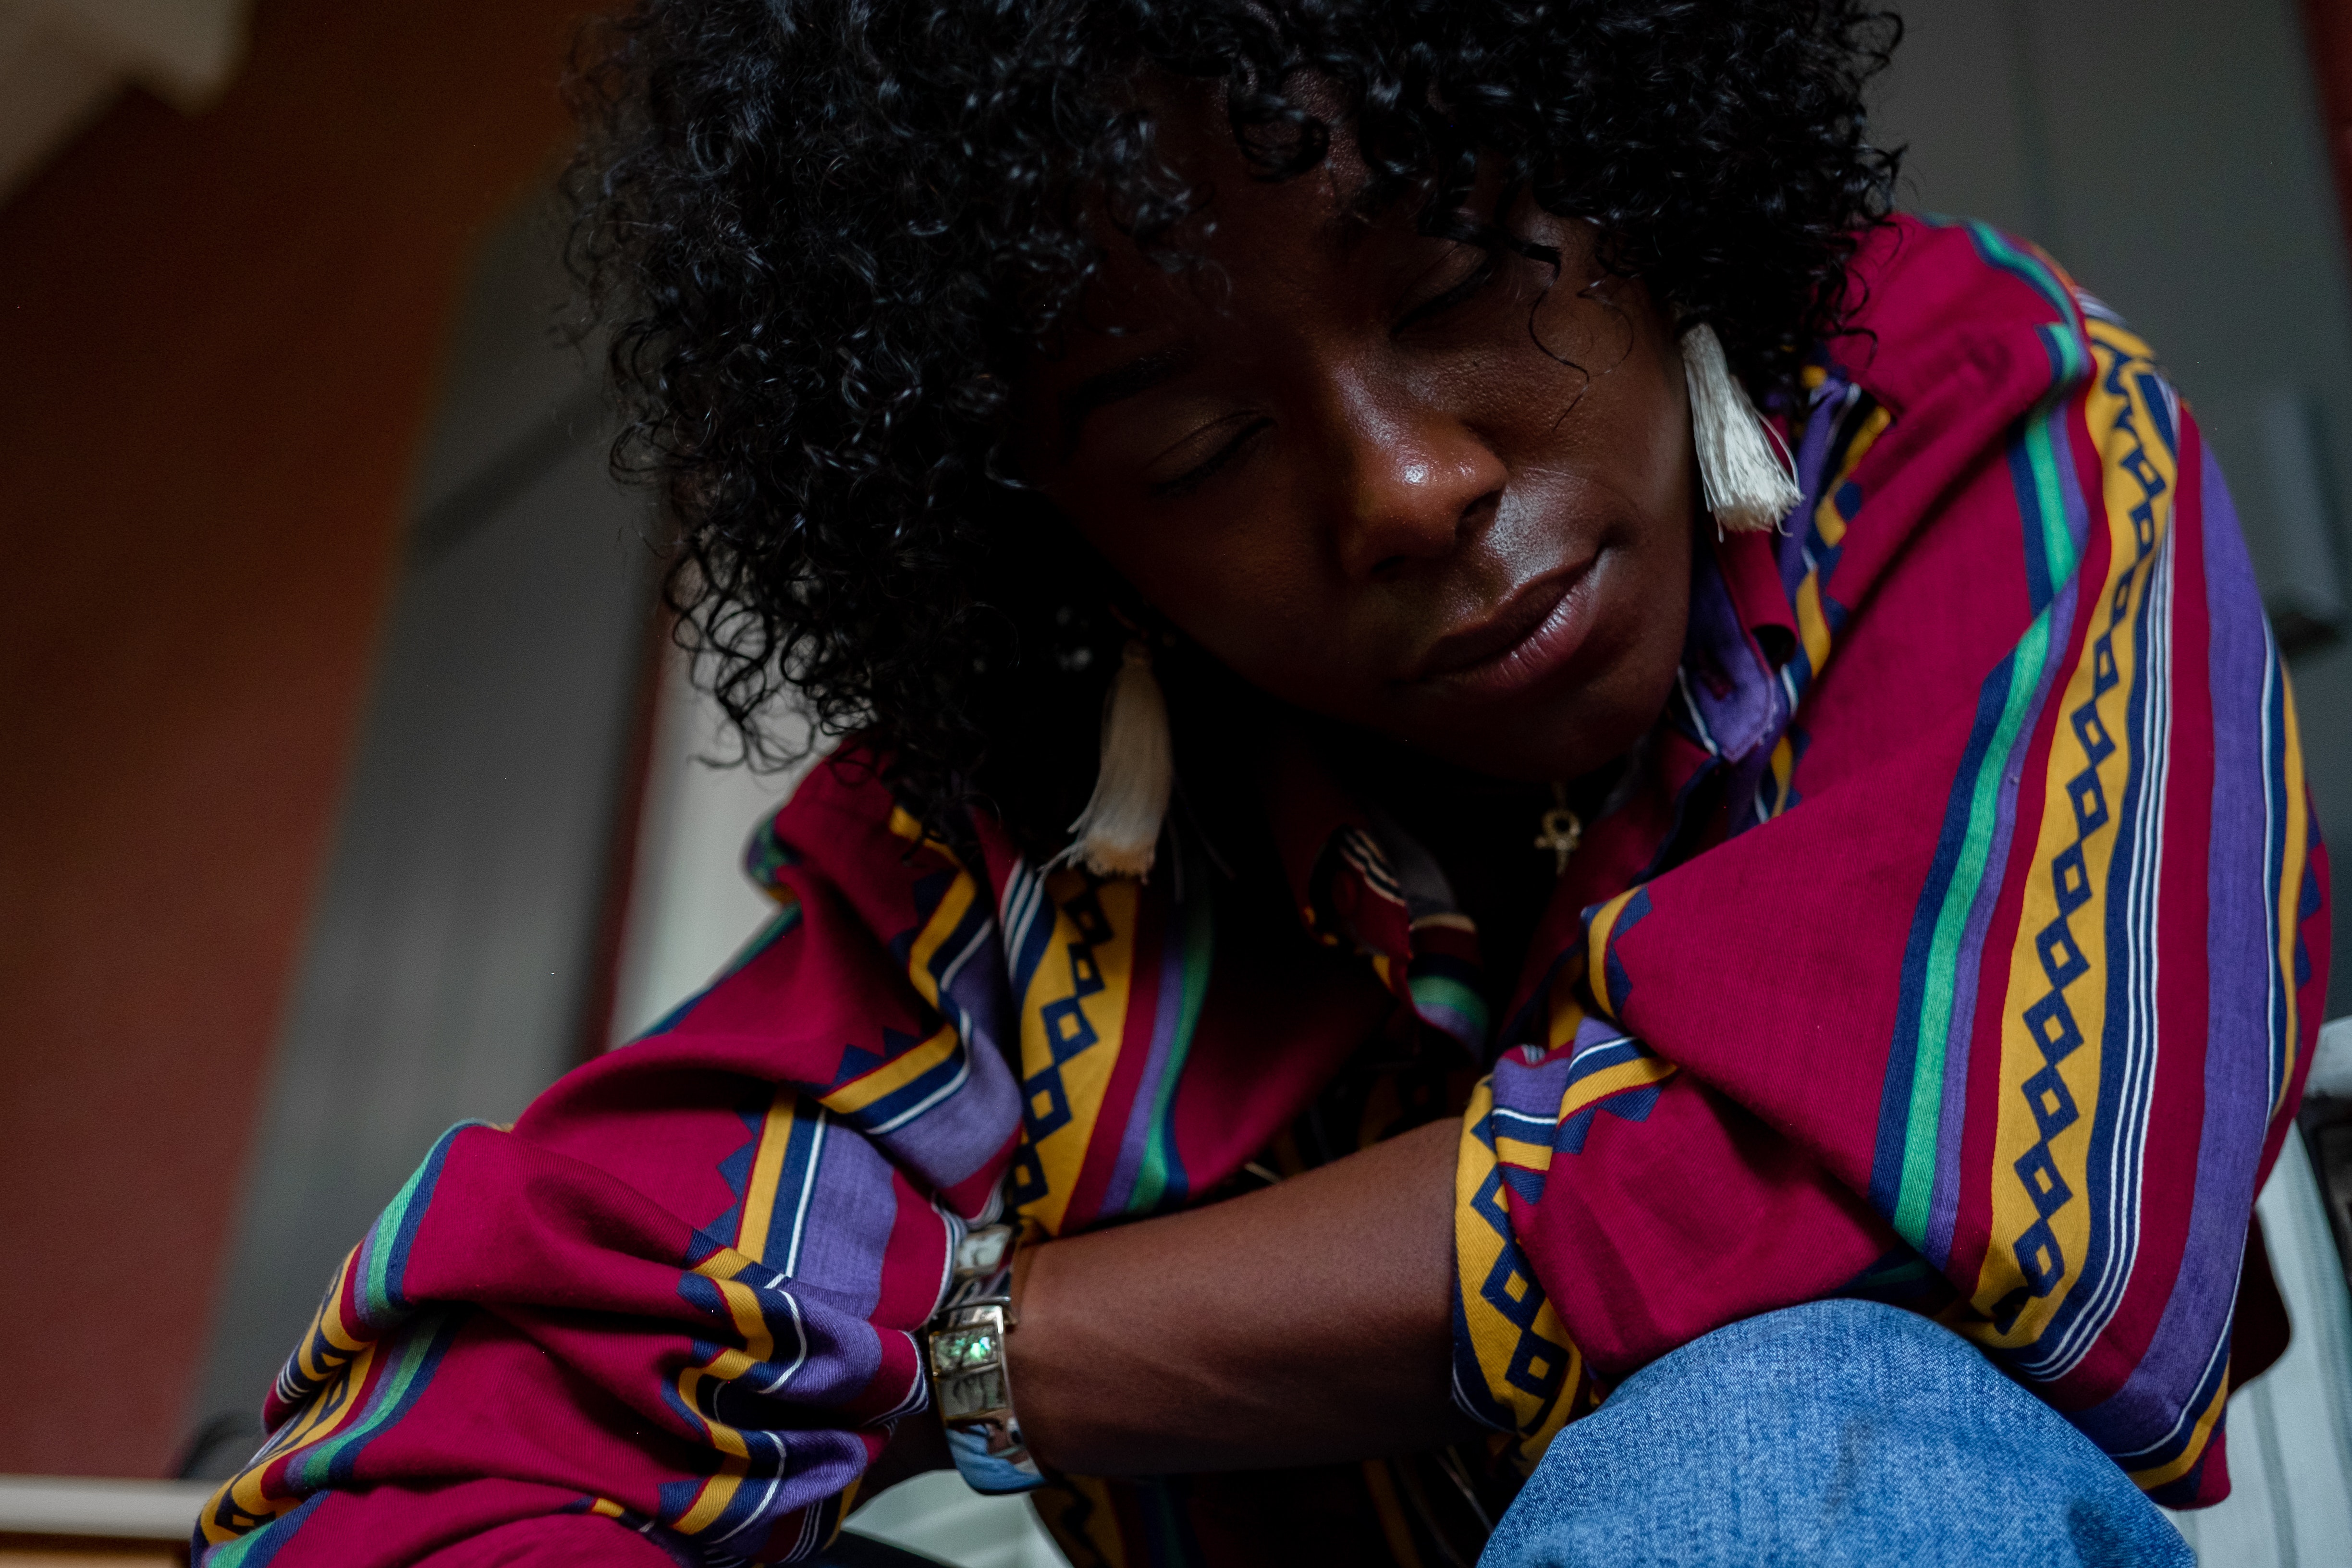
human, tradition, girl